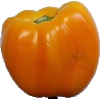
Label: Pepper Yellow 1